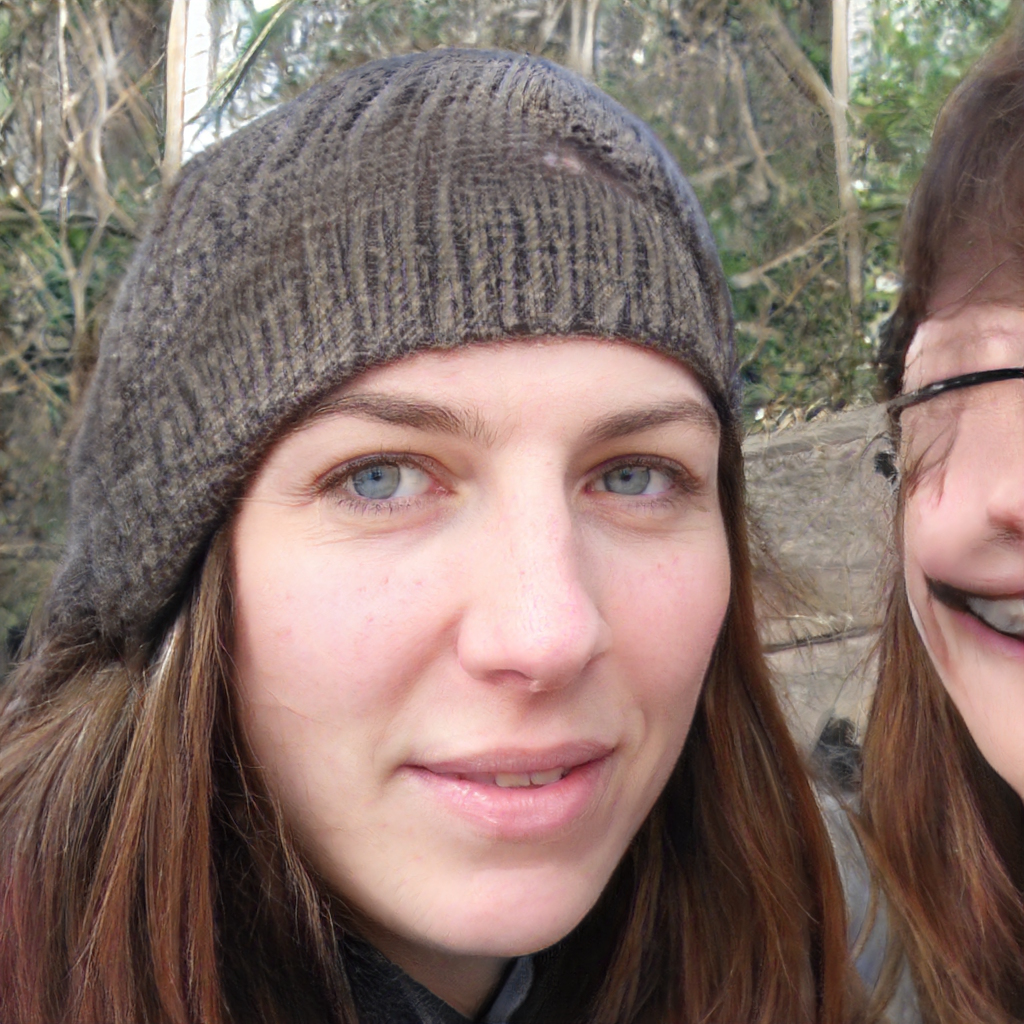
Label: Colored